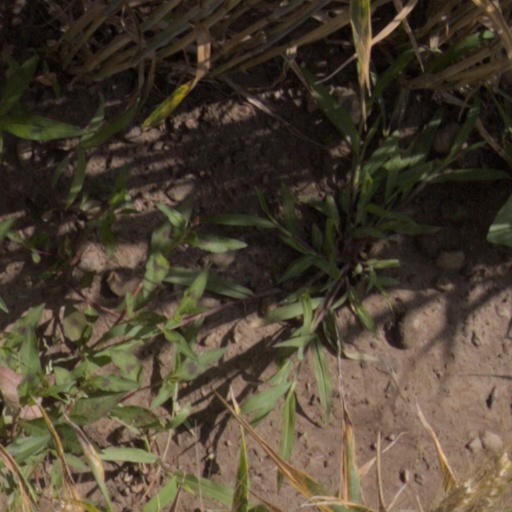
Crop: wheat